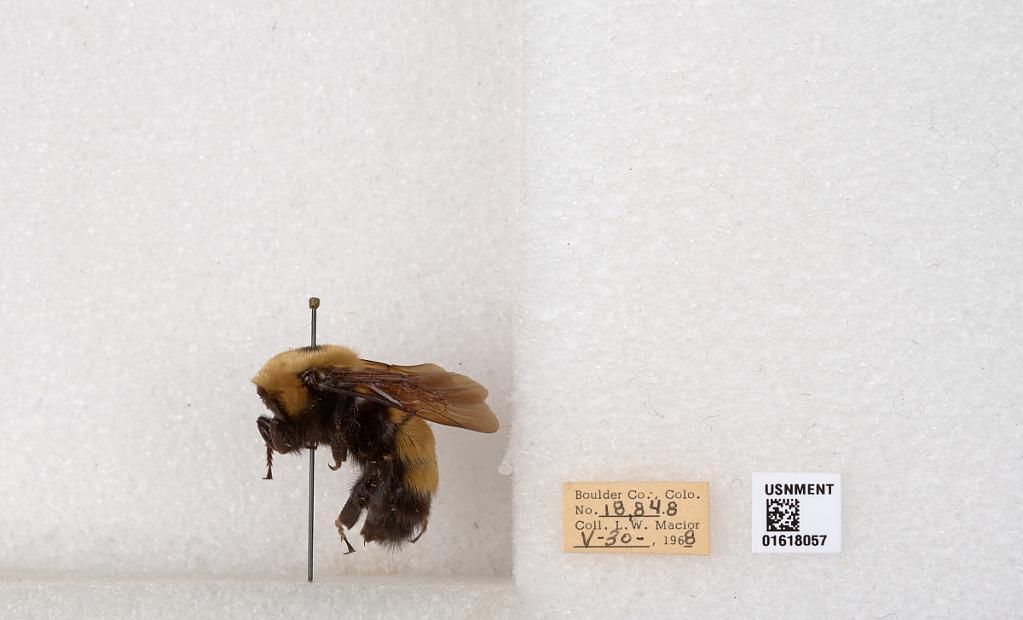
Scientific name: Bombus (Bombus) nevadensis Cresson